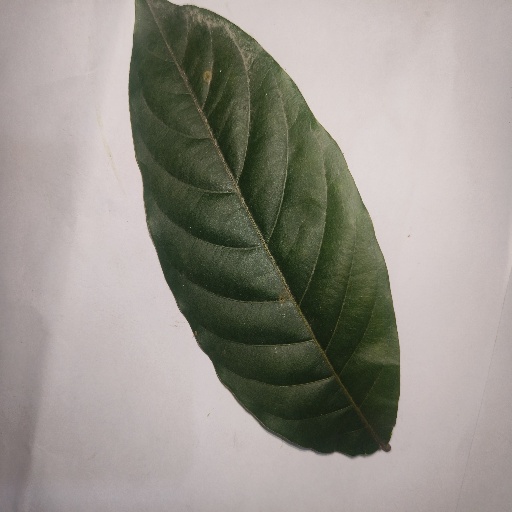
Species: HariTaki
Leaf condition: Healthy Leaf